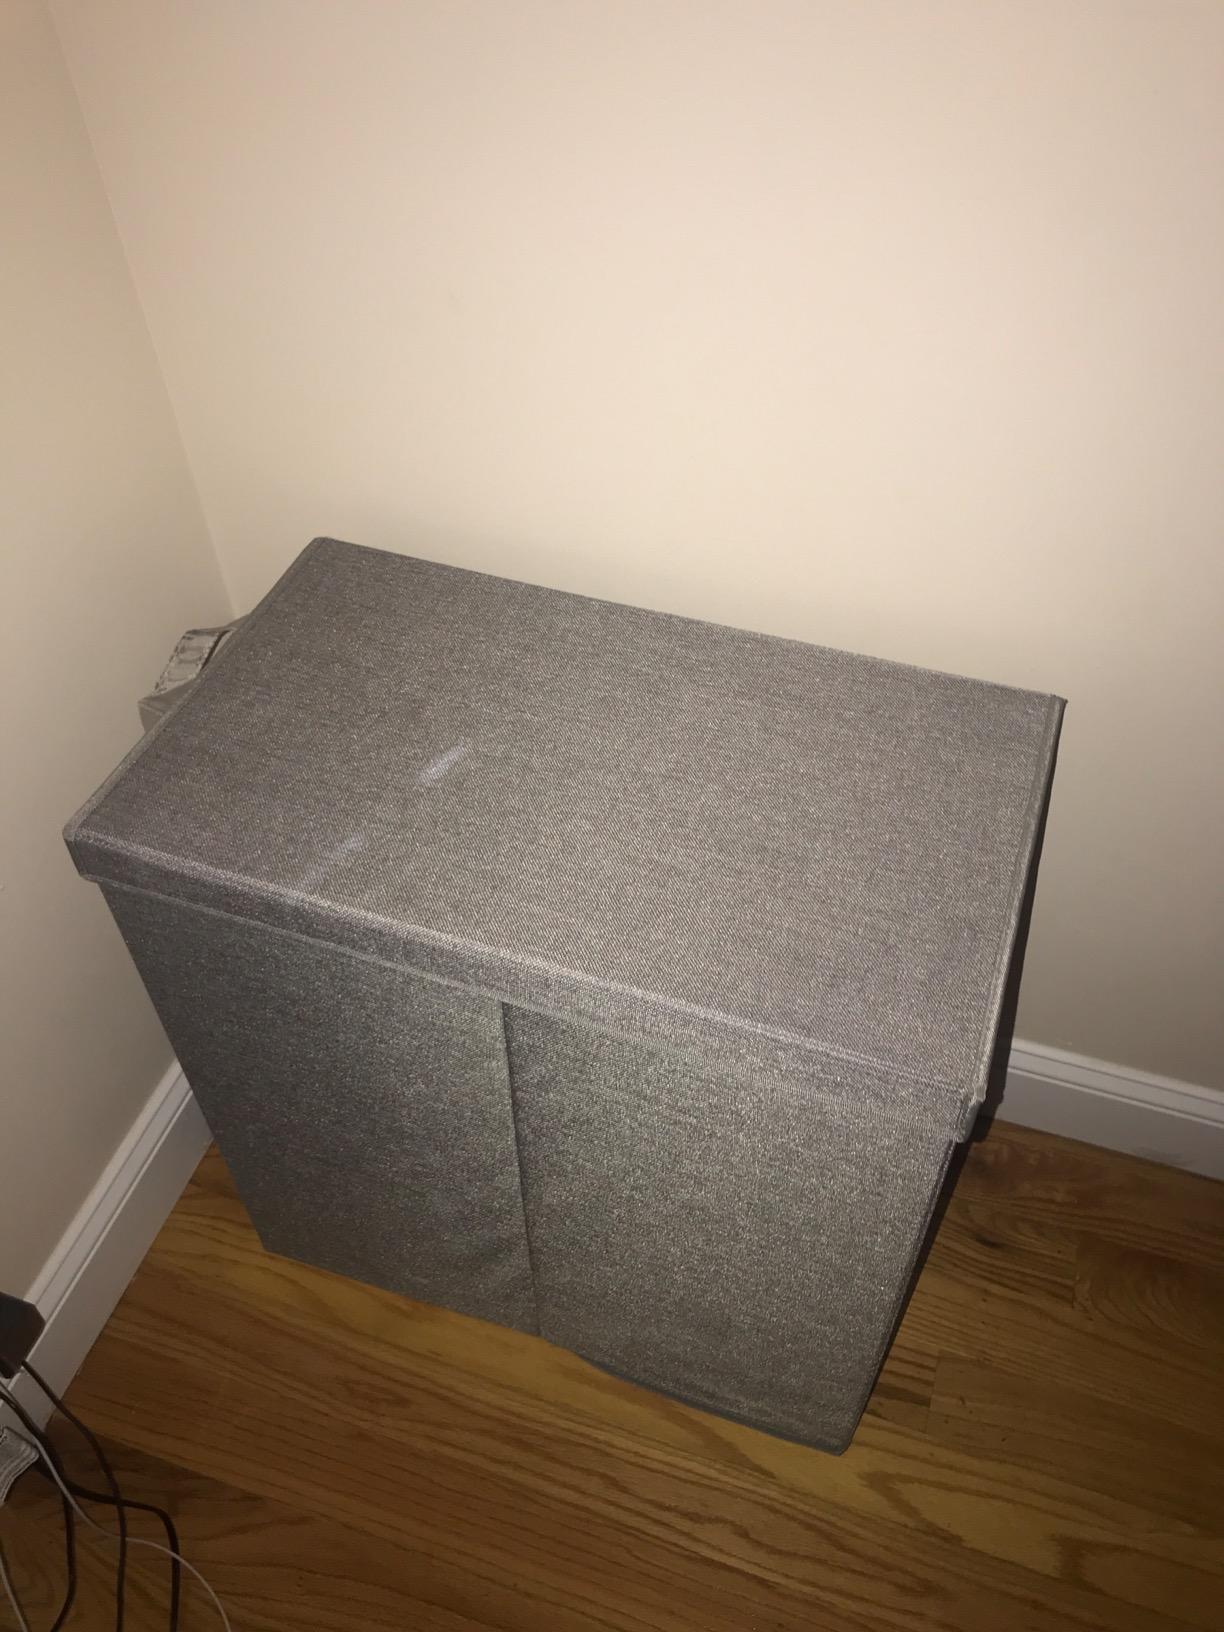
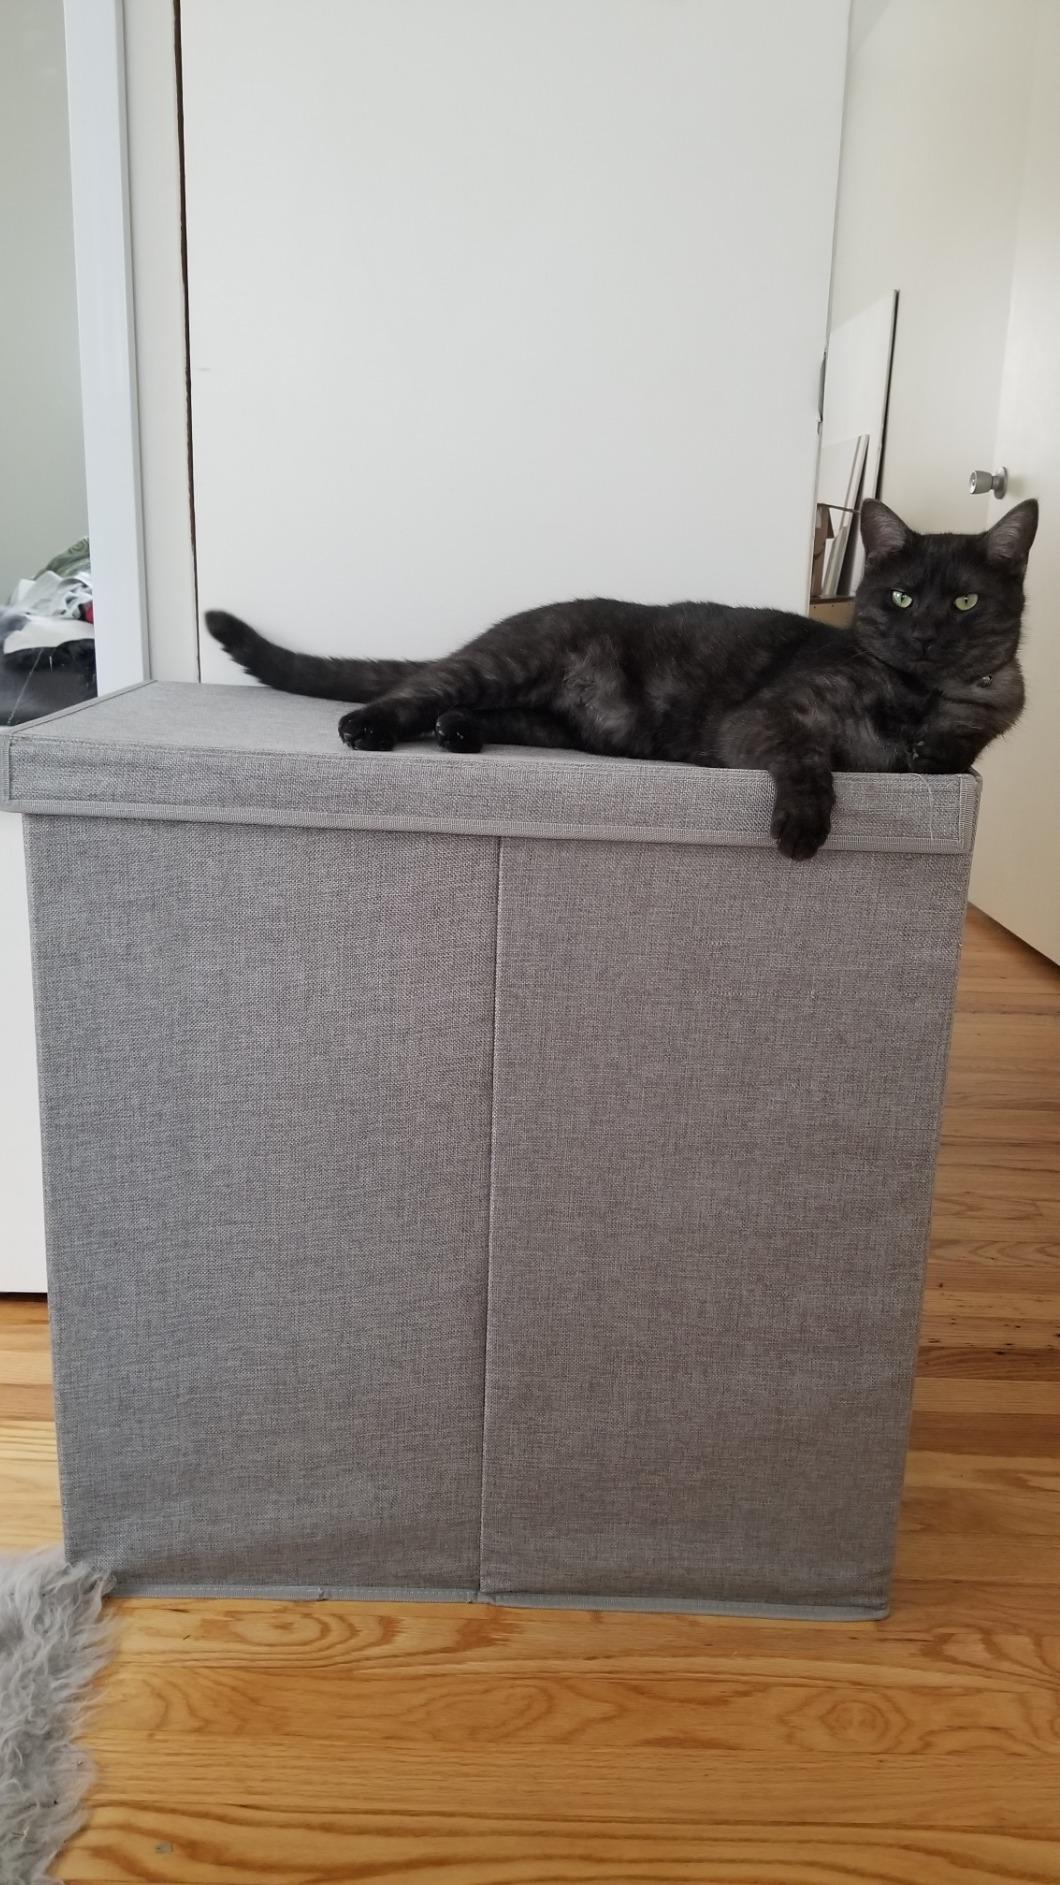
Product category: items_hamper
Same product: yes